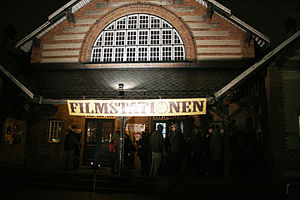
FilmStationen
FilmStationen. Klik for stort foto
FilmStationen efter en visning i februar 2008. Siden 2007 har FilmStationen med jævne mellemrum forvandlet Lygten Station til en alternativ biograf.
FilmStationen er en frivillig drevet biograf, der siden sommeren 2007 med jævne mellemrum har forvandlet Lygten Station ved Nørrebro Station i København til en alternativ biograf.